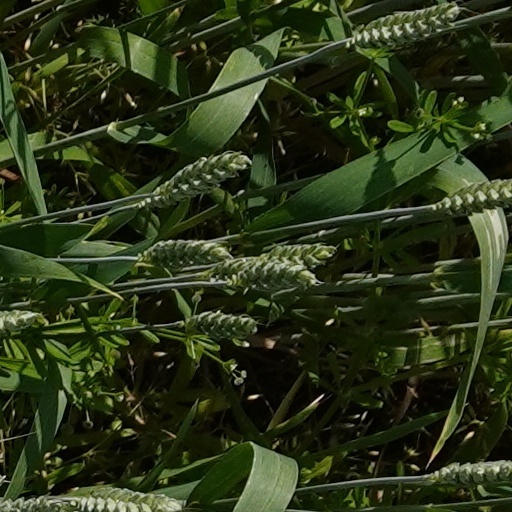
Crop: wheat